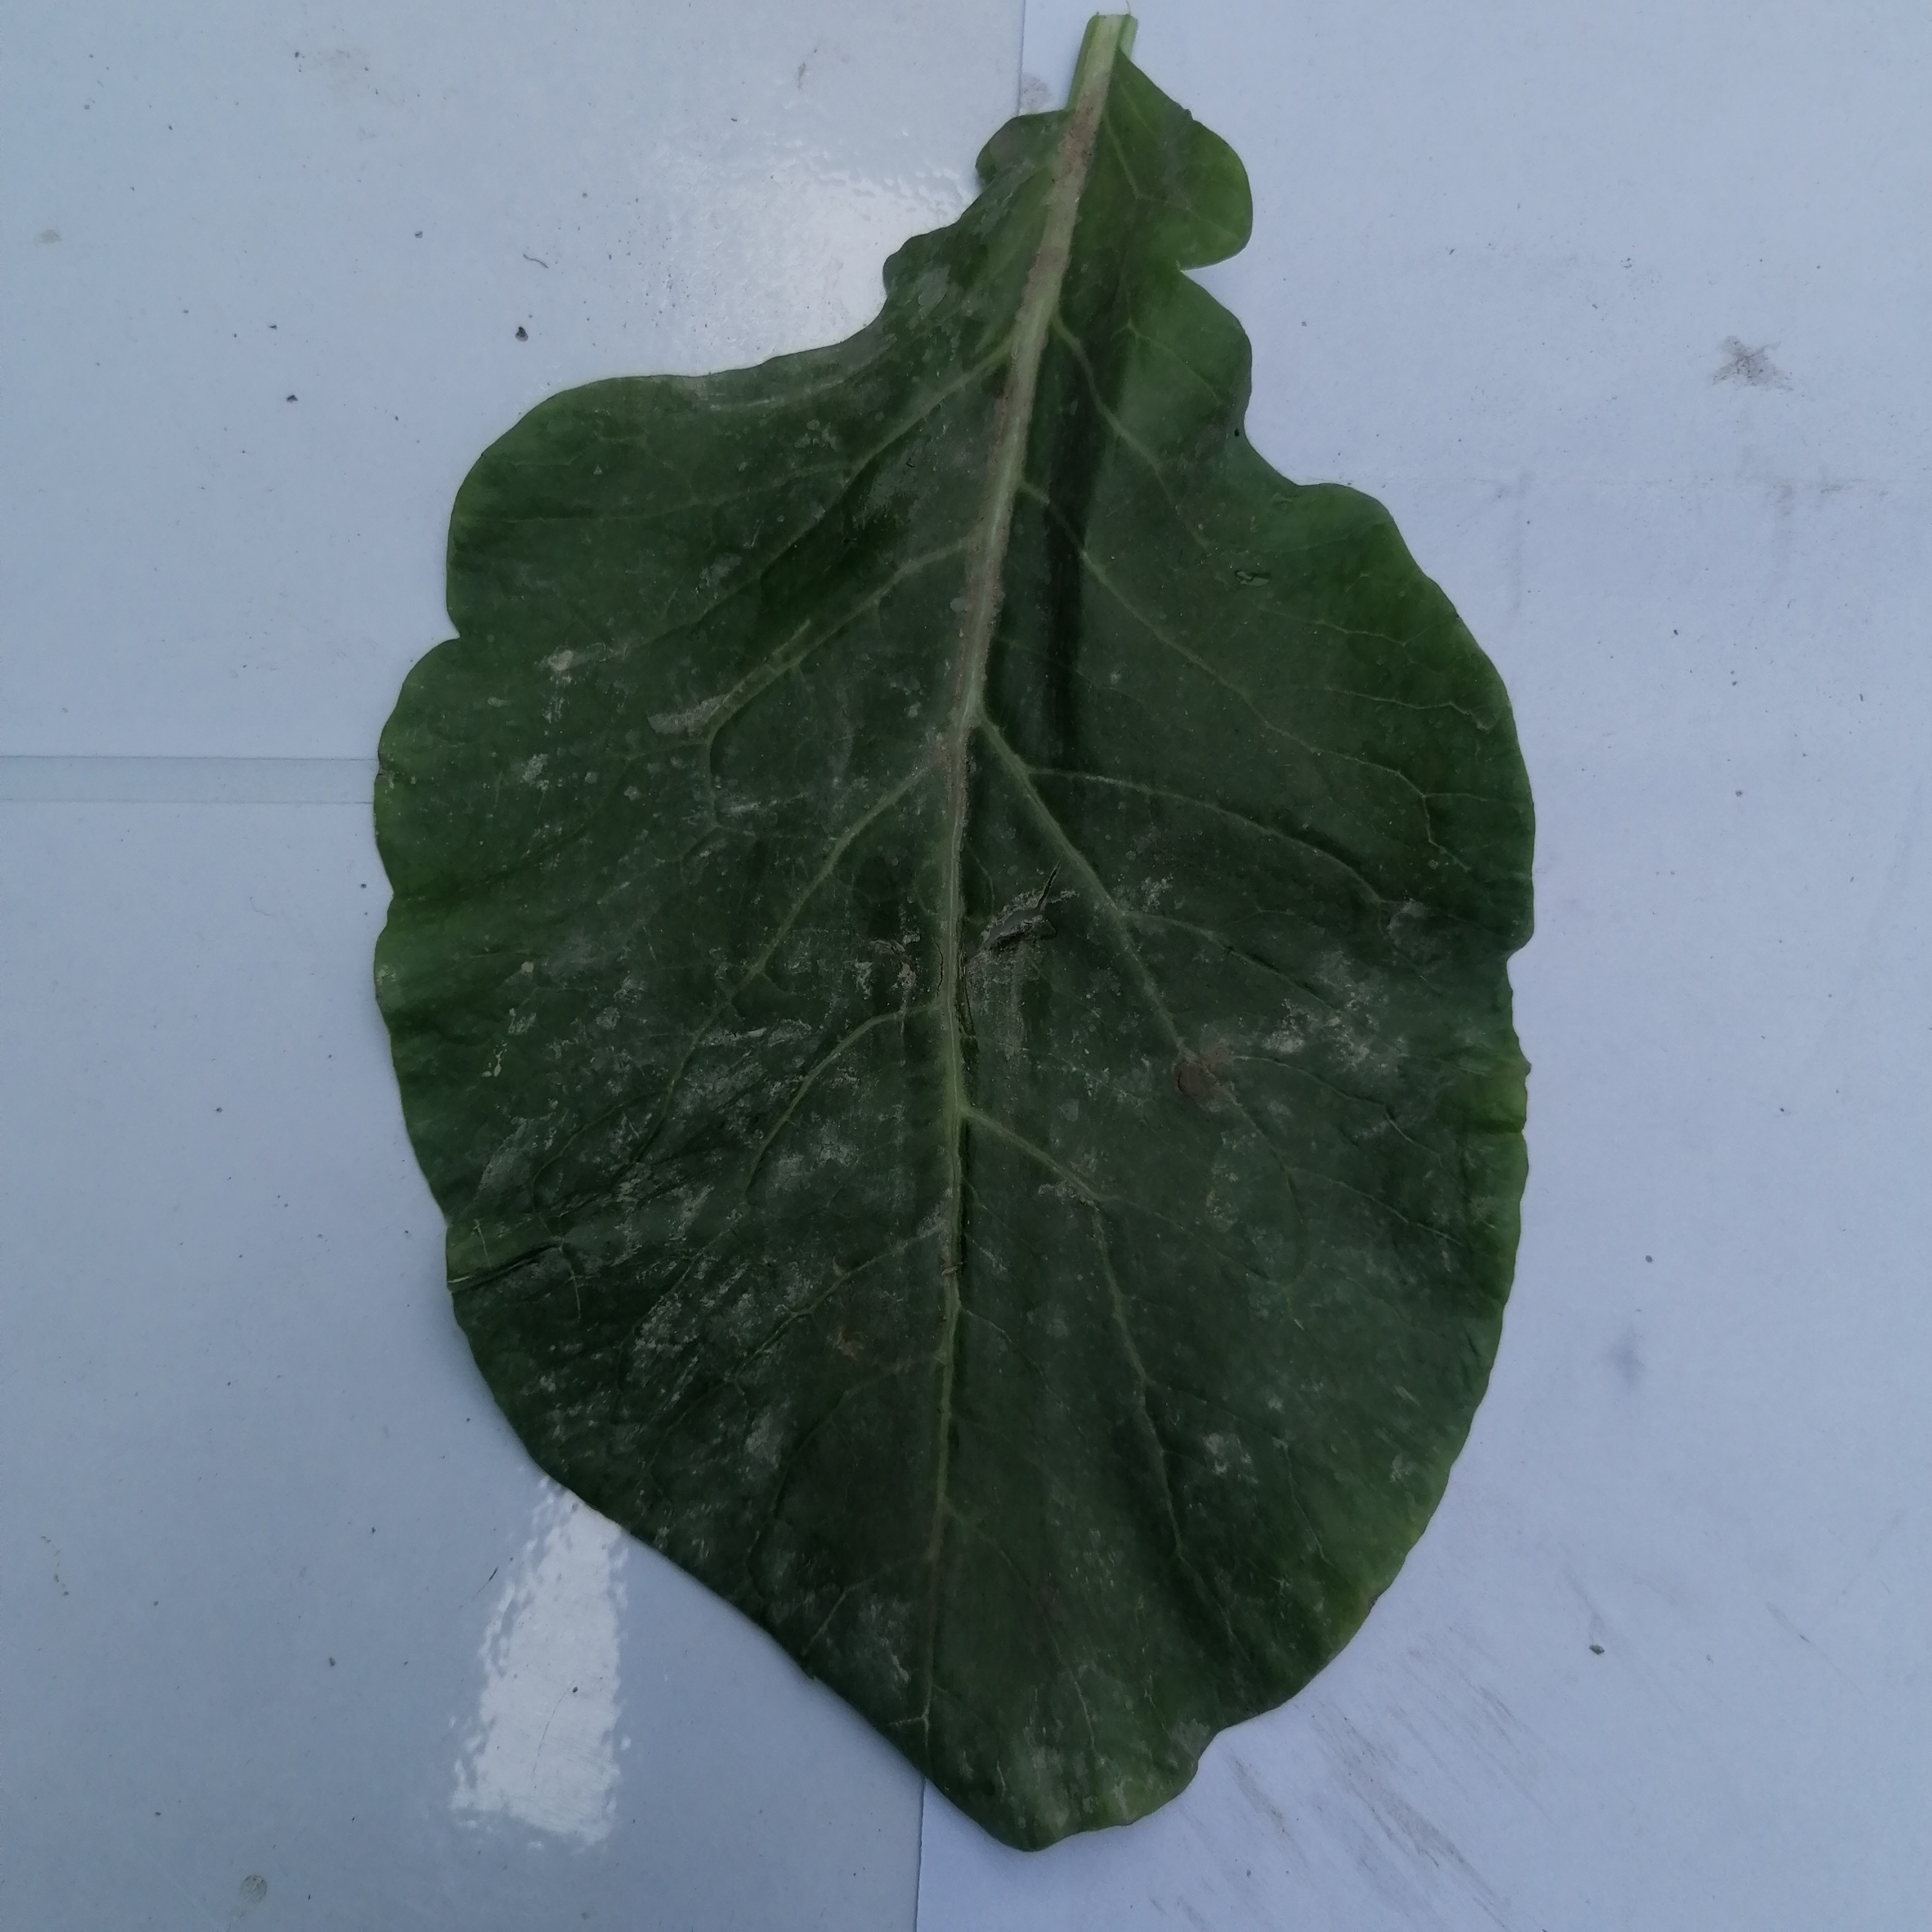
Label: Healthy